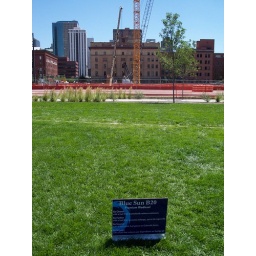
the new EPA building in Denver is a green building and the cranes are using Blue Sun Biodiesel